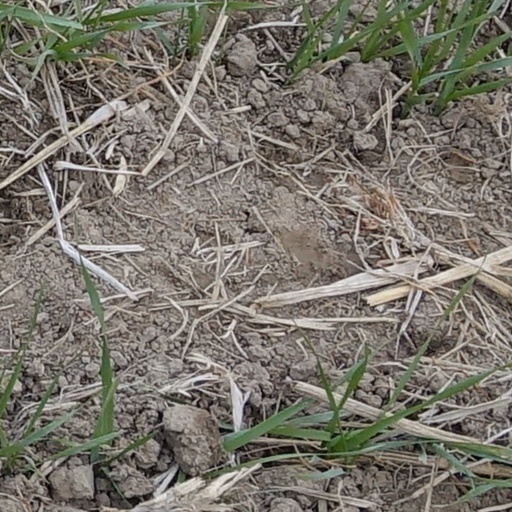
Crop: wheat